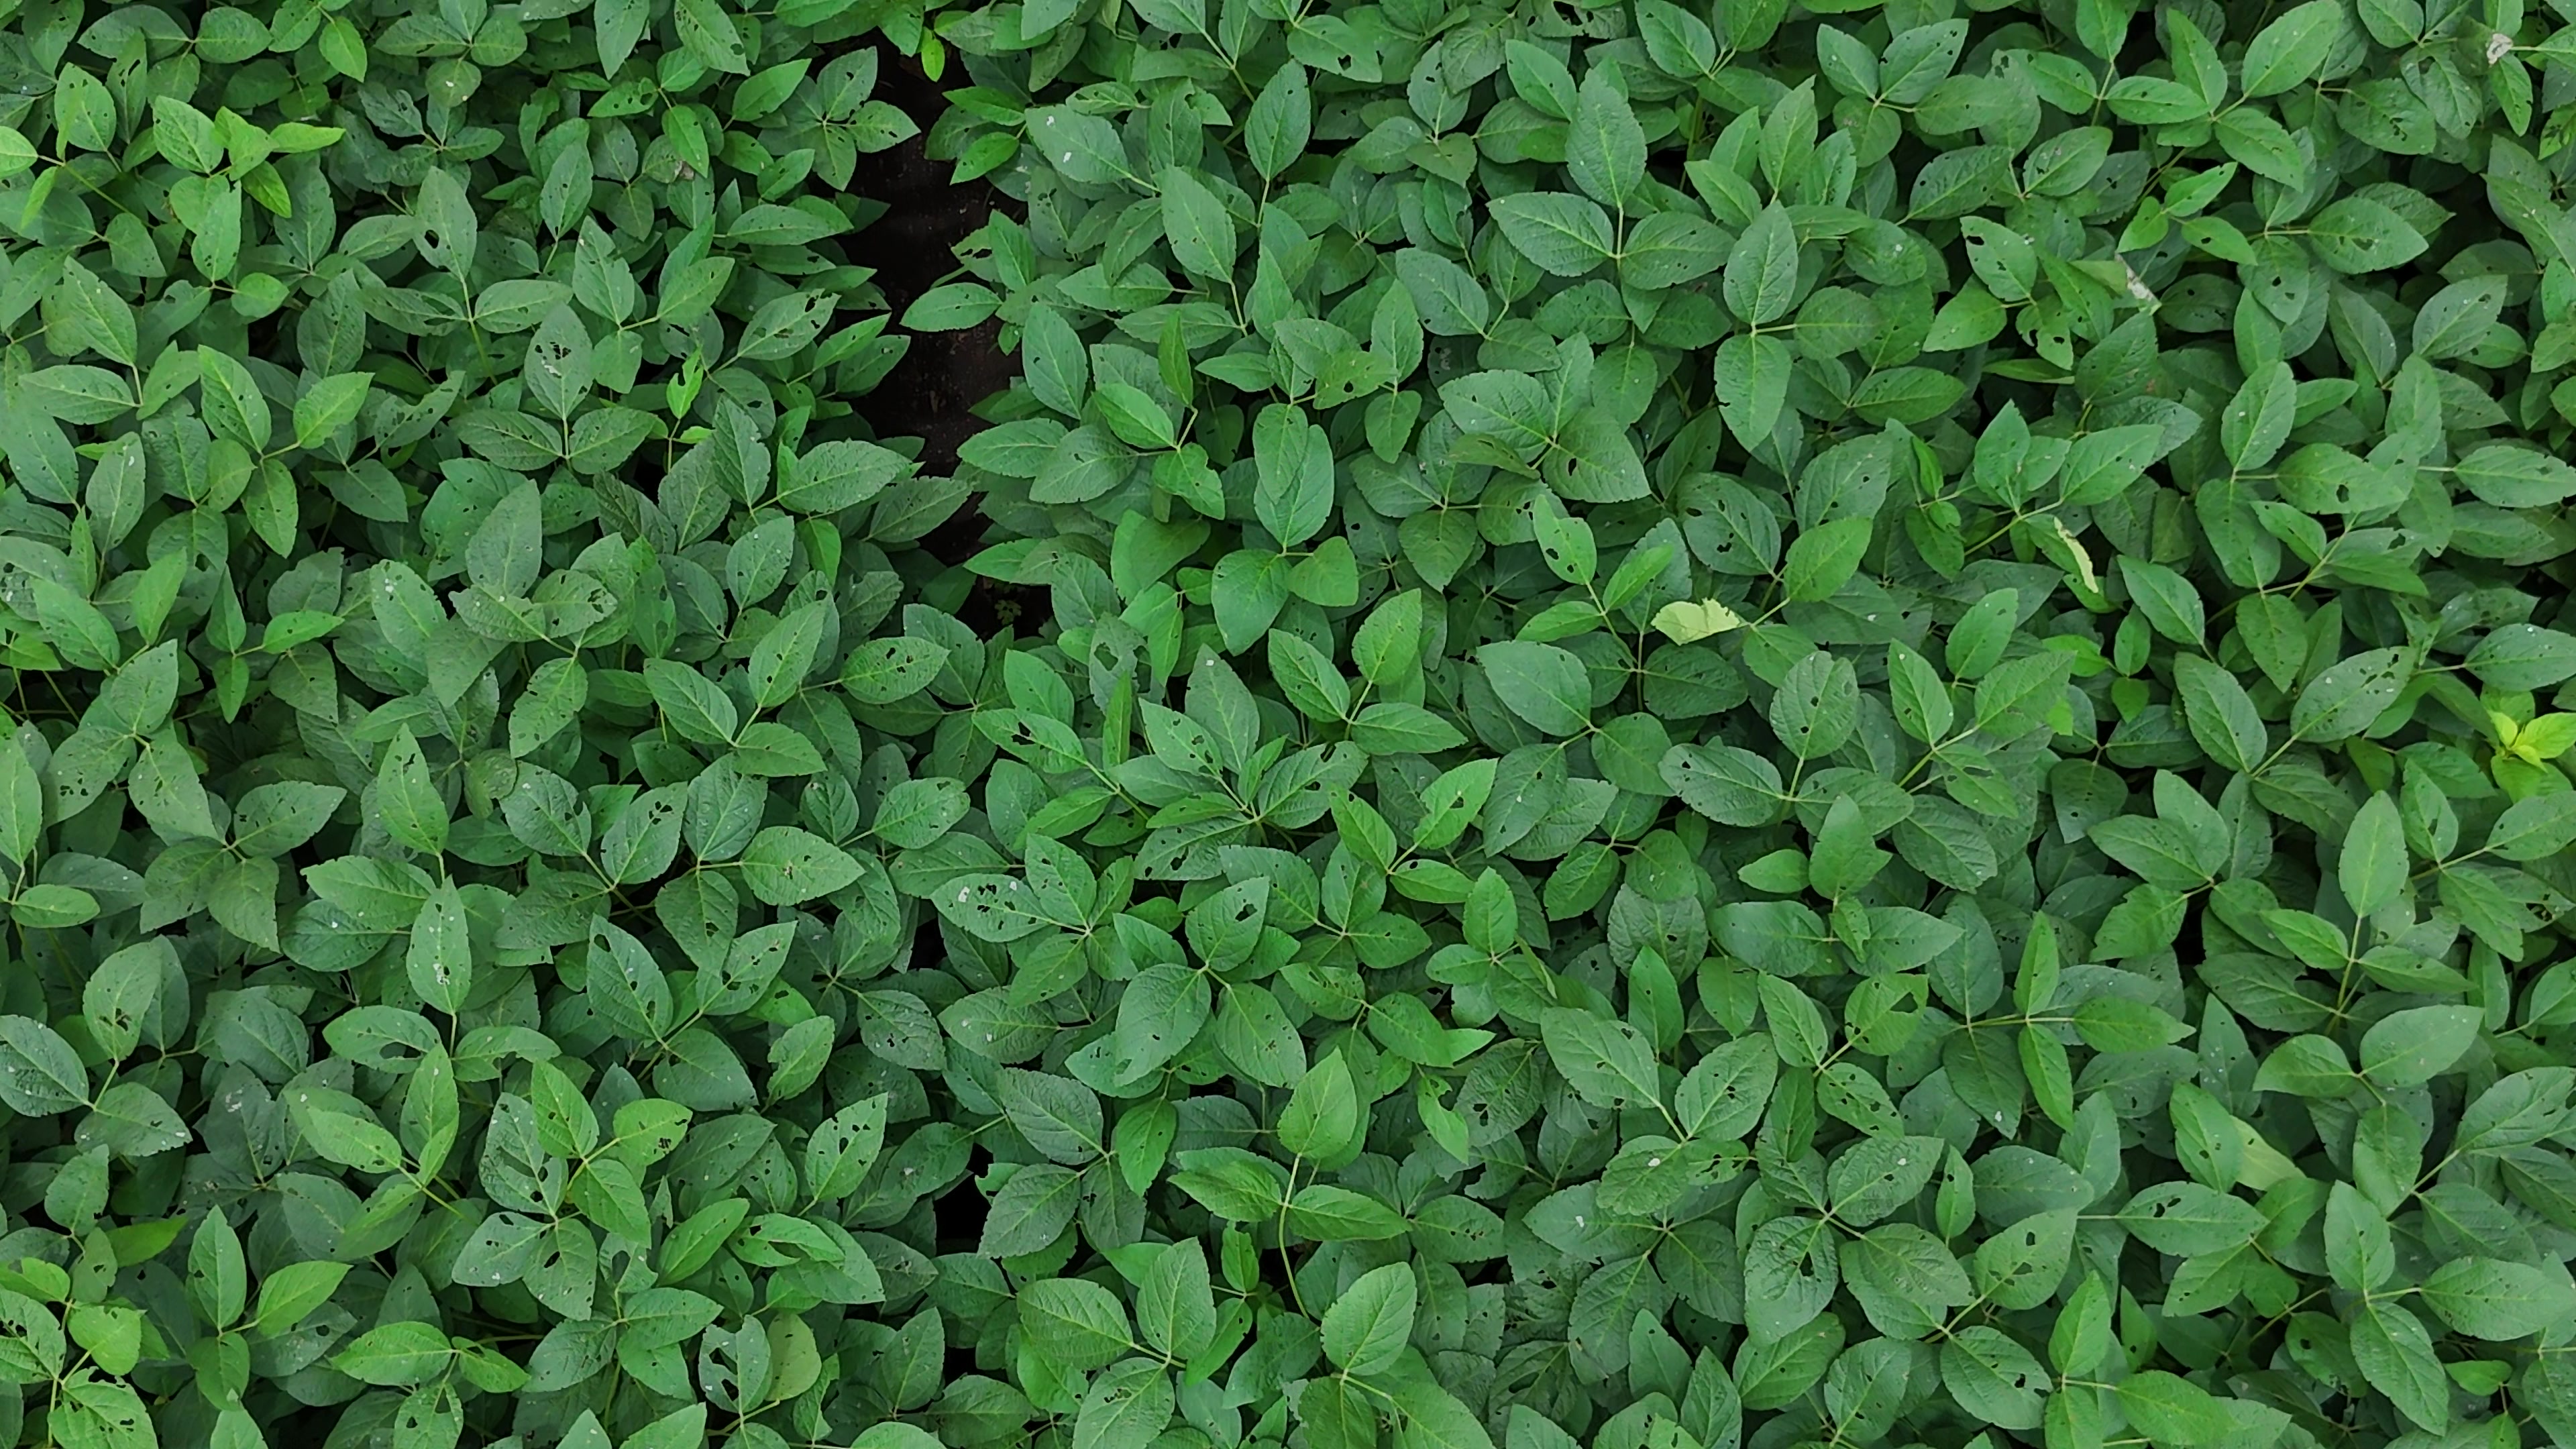
Label: Semilooper_Pest